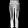
Label: Trouser